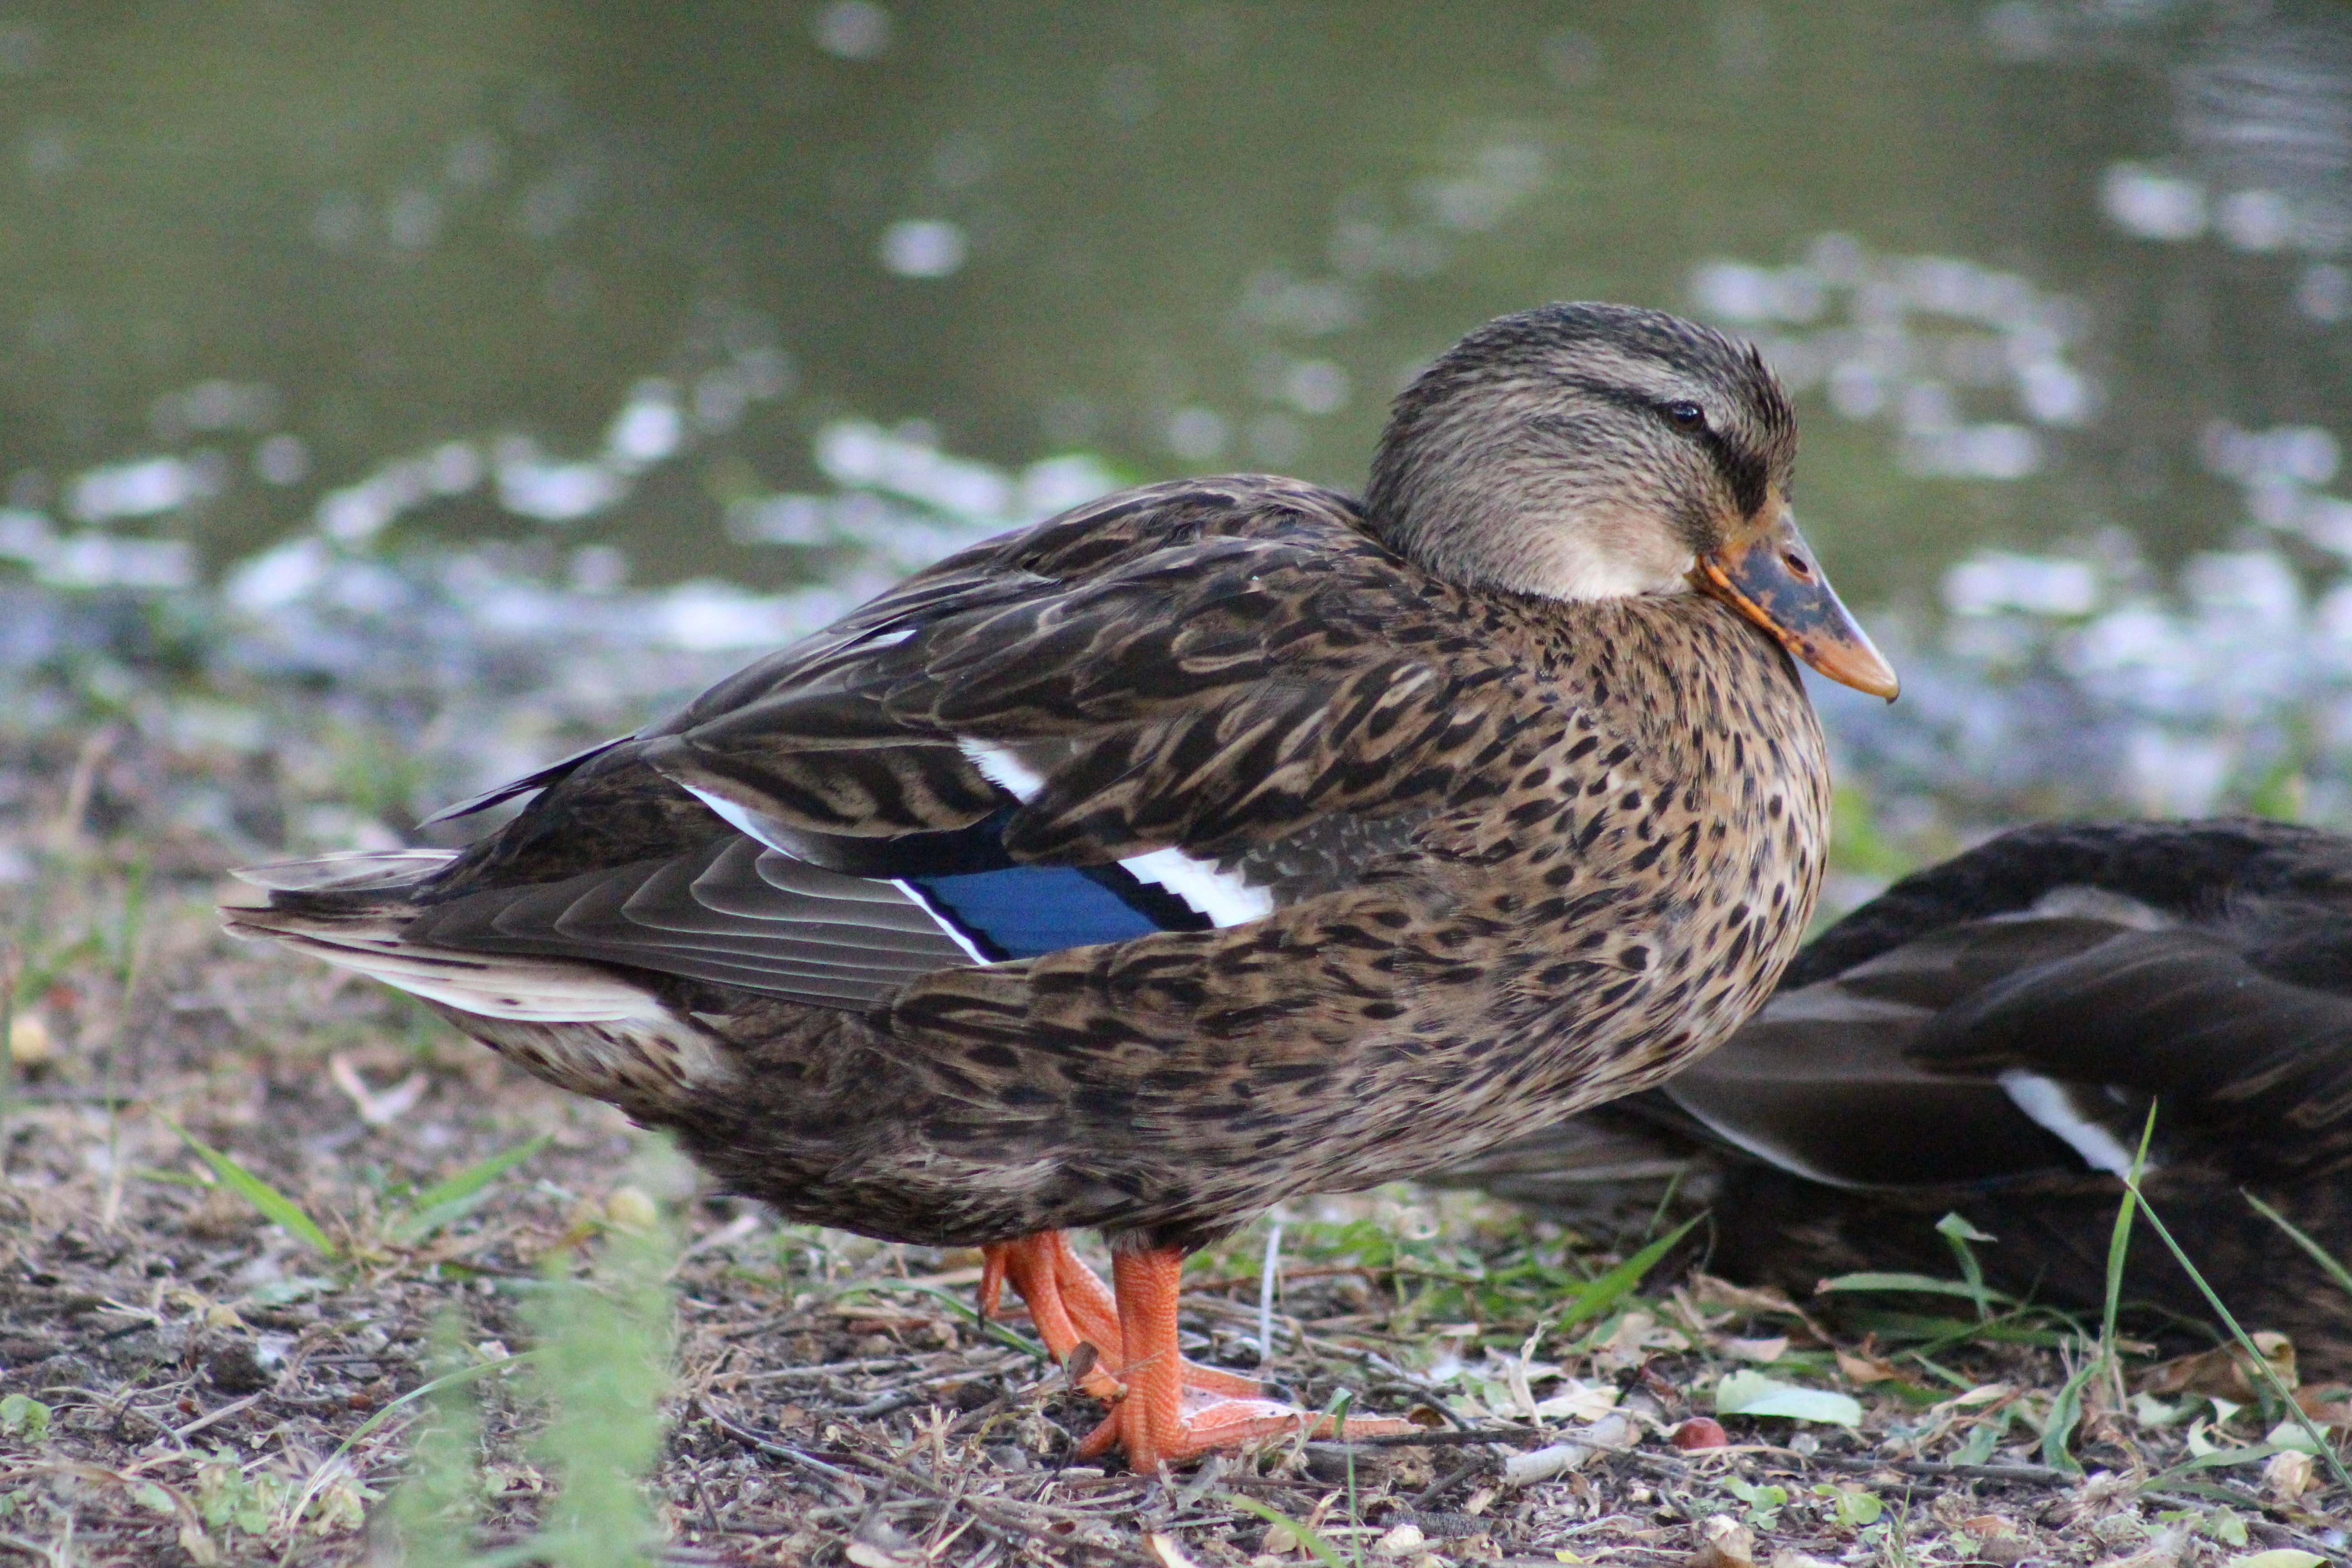
water, nature, bird, animal, wildlife, wild, beak, color, natural, blue, feather, fauna, poultry, duck, vertebrate, waterfowl, water bird, mallard, canard, ducks geese and swans